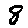
Label: 8